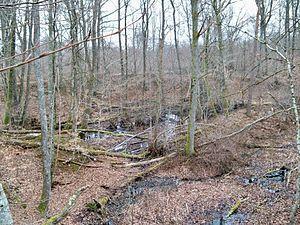
La forêt communale de Maraye-en-Othe, dans le département de l'Aube.
Maraye-en-Othe est une commune française, située dans le département de l'Aube en région Grand Est.